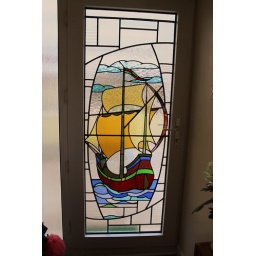
Stainied glass picture of a ship encapsulated within a door